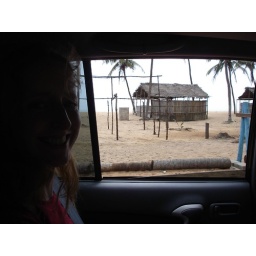
Jen in the car on the way to the resort with the ocean in the background.